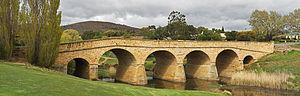
Pont de Richmond, près de Richmond, en Tasmanie (Australie). Ce pont est le plus ancien d'Australie a être encore en usage. Italiano: Ponte di Richmond, a Richmond (Tasmania). Questo è il più antico ponte dell'Australia ancora in uso. Camera data Camera Canon EOS 400D Lens Canon EF-S 18-55mm f3.5-5.6 IS Focal length 55 mm Aperture f/8 Exposure time 1/125 s Sensivity ISO 100